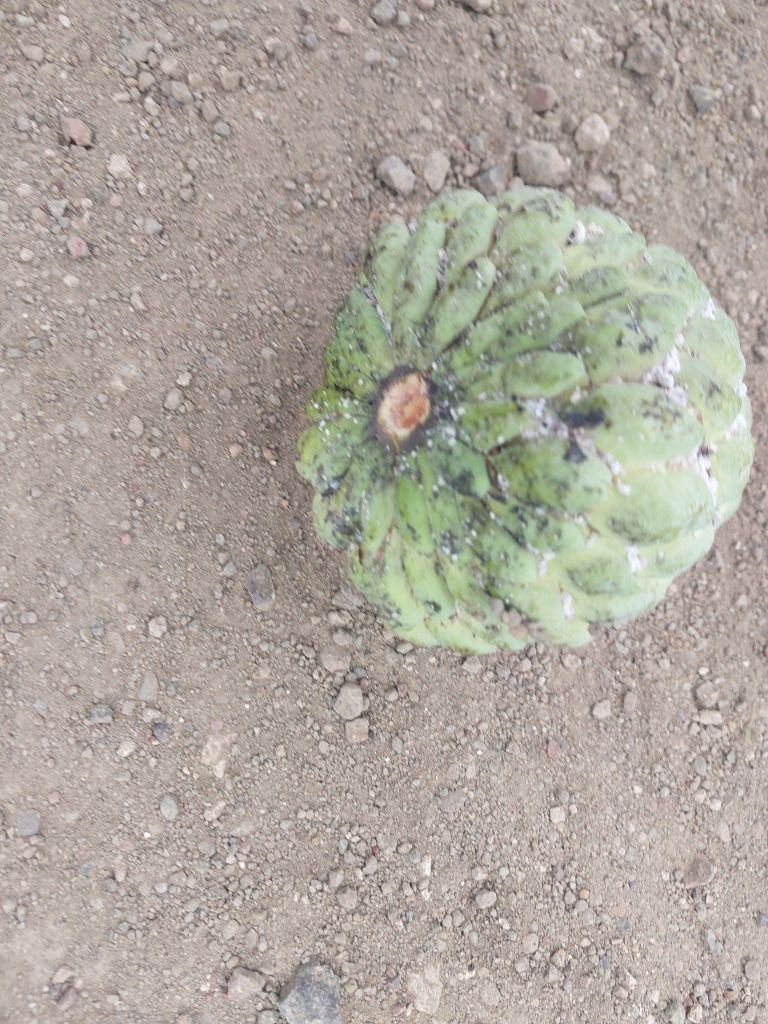
Disease label: Leaf spot on fruit